Non-renewable resource

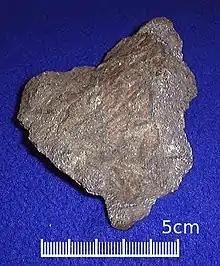
Raw gold ore that is eventually smelted down into gold metal

Earth minerals and metal ores are examples of non-renewable resources. The metals themselves are present in vast amounts in Earth's crust, and their extraction by humans only occurs where they are concentrated by natural geological processes (such as heat, pressure, organic activity, weathering and other processes) enough to become economically viable to extract. These processes generally take from tens of thousands to millions of years, through plate tectonics, tectonic subsidence and crustal recycling.